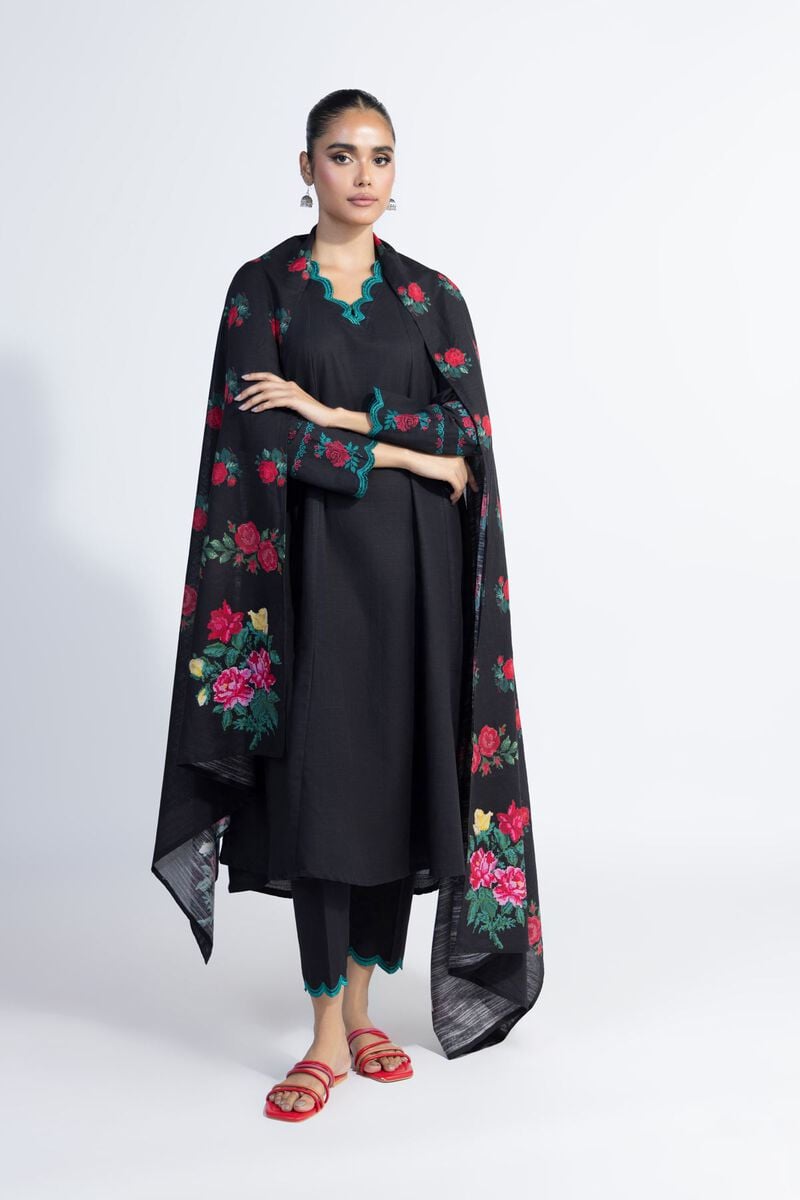
black multi embroidered choli